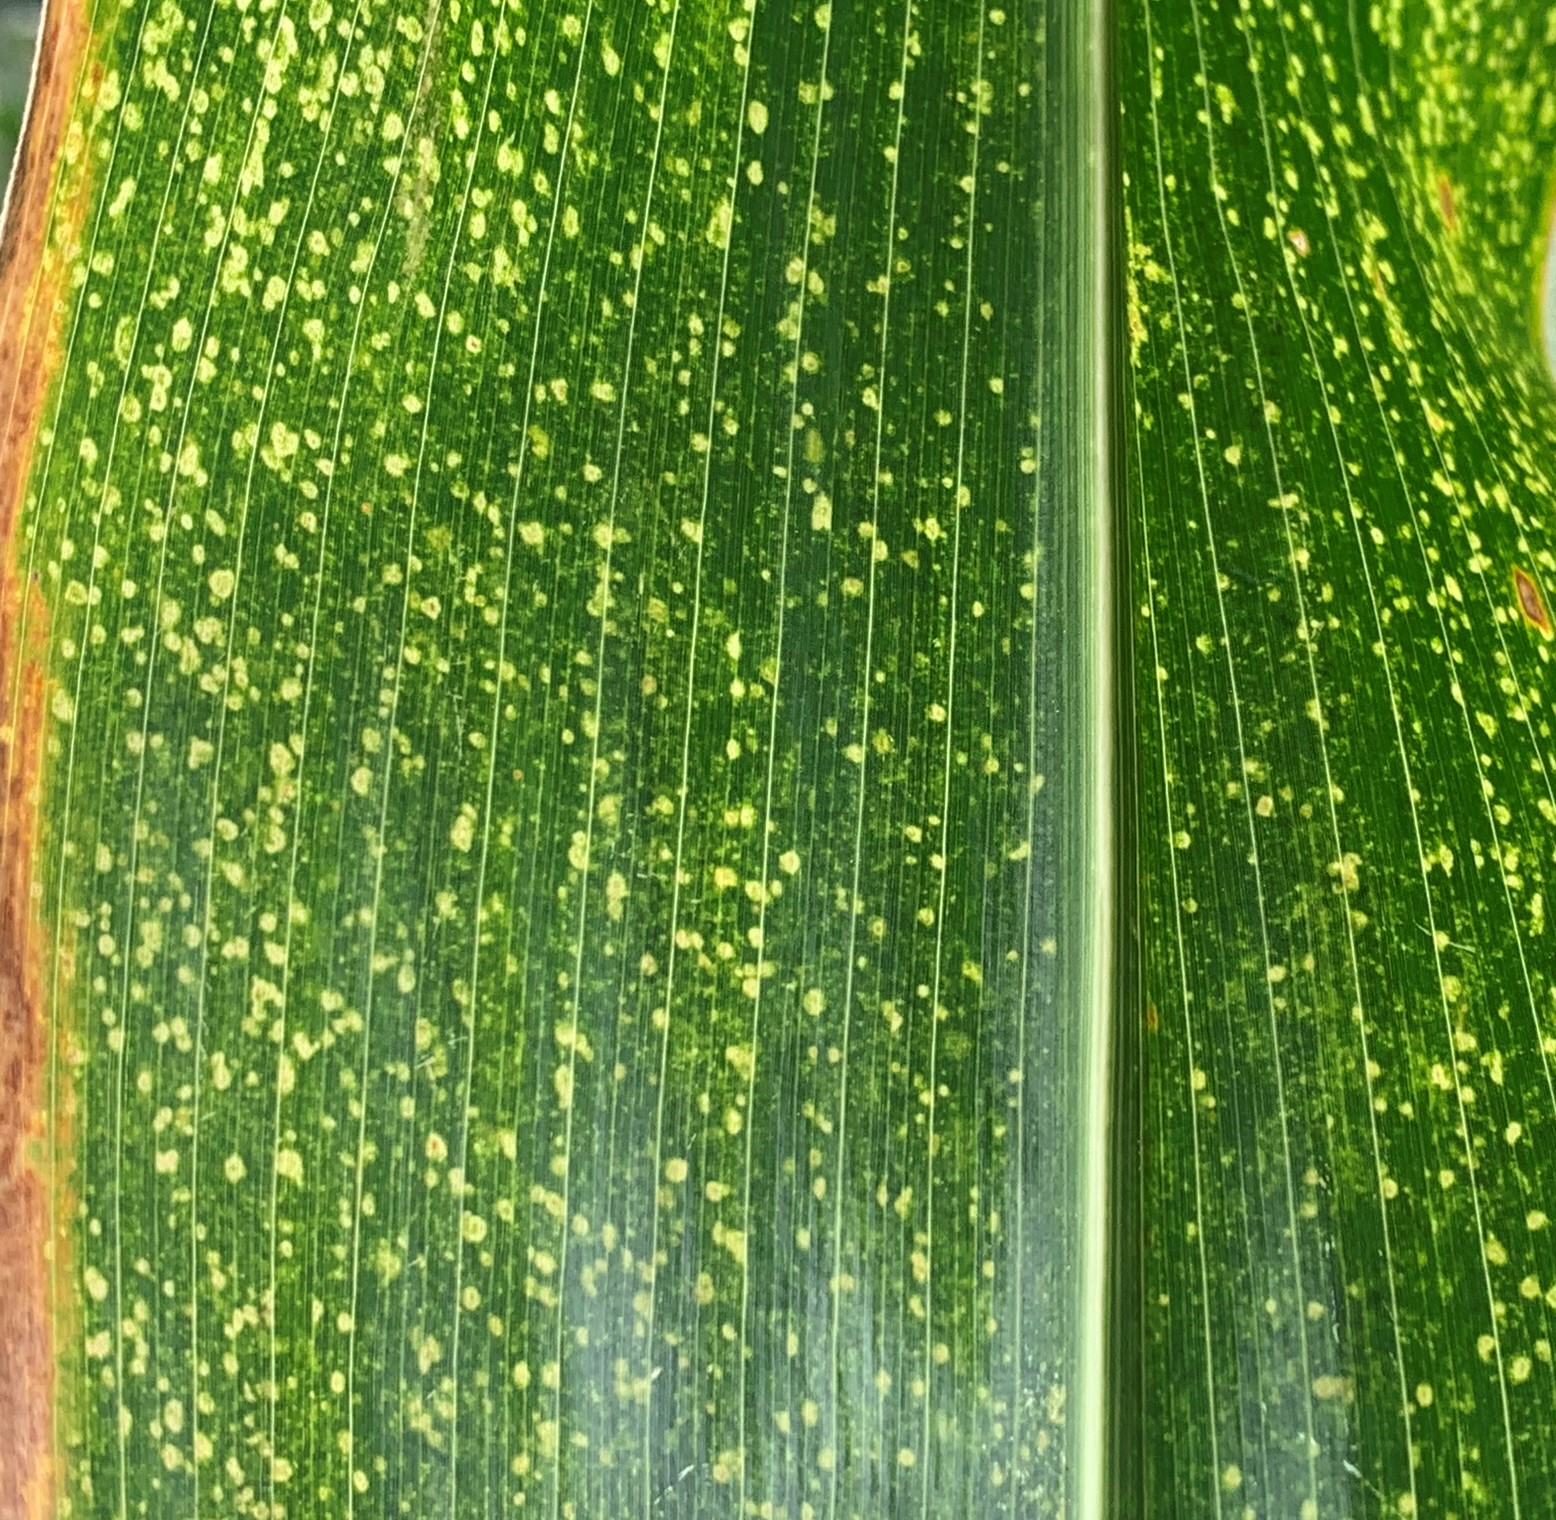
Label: MLN